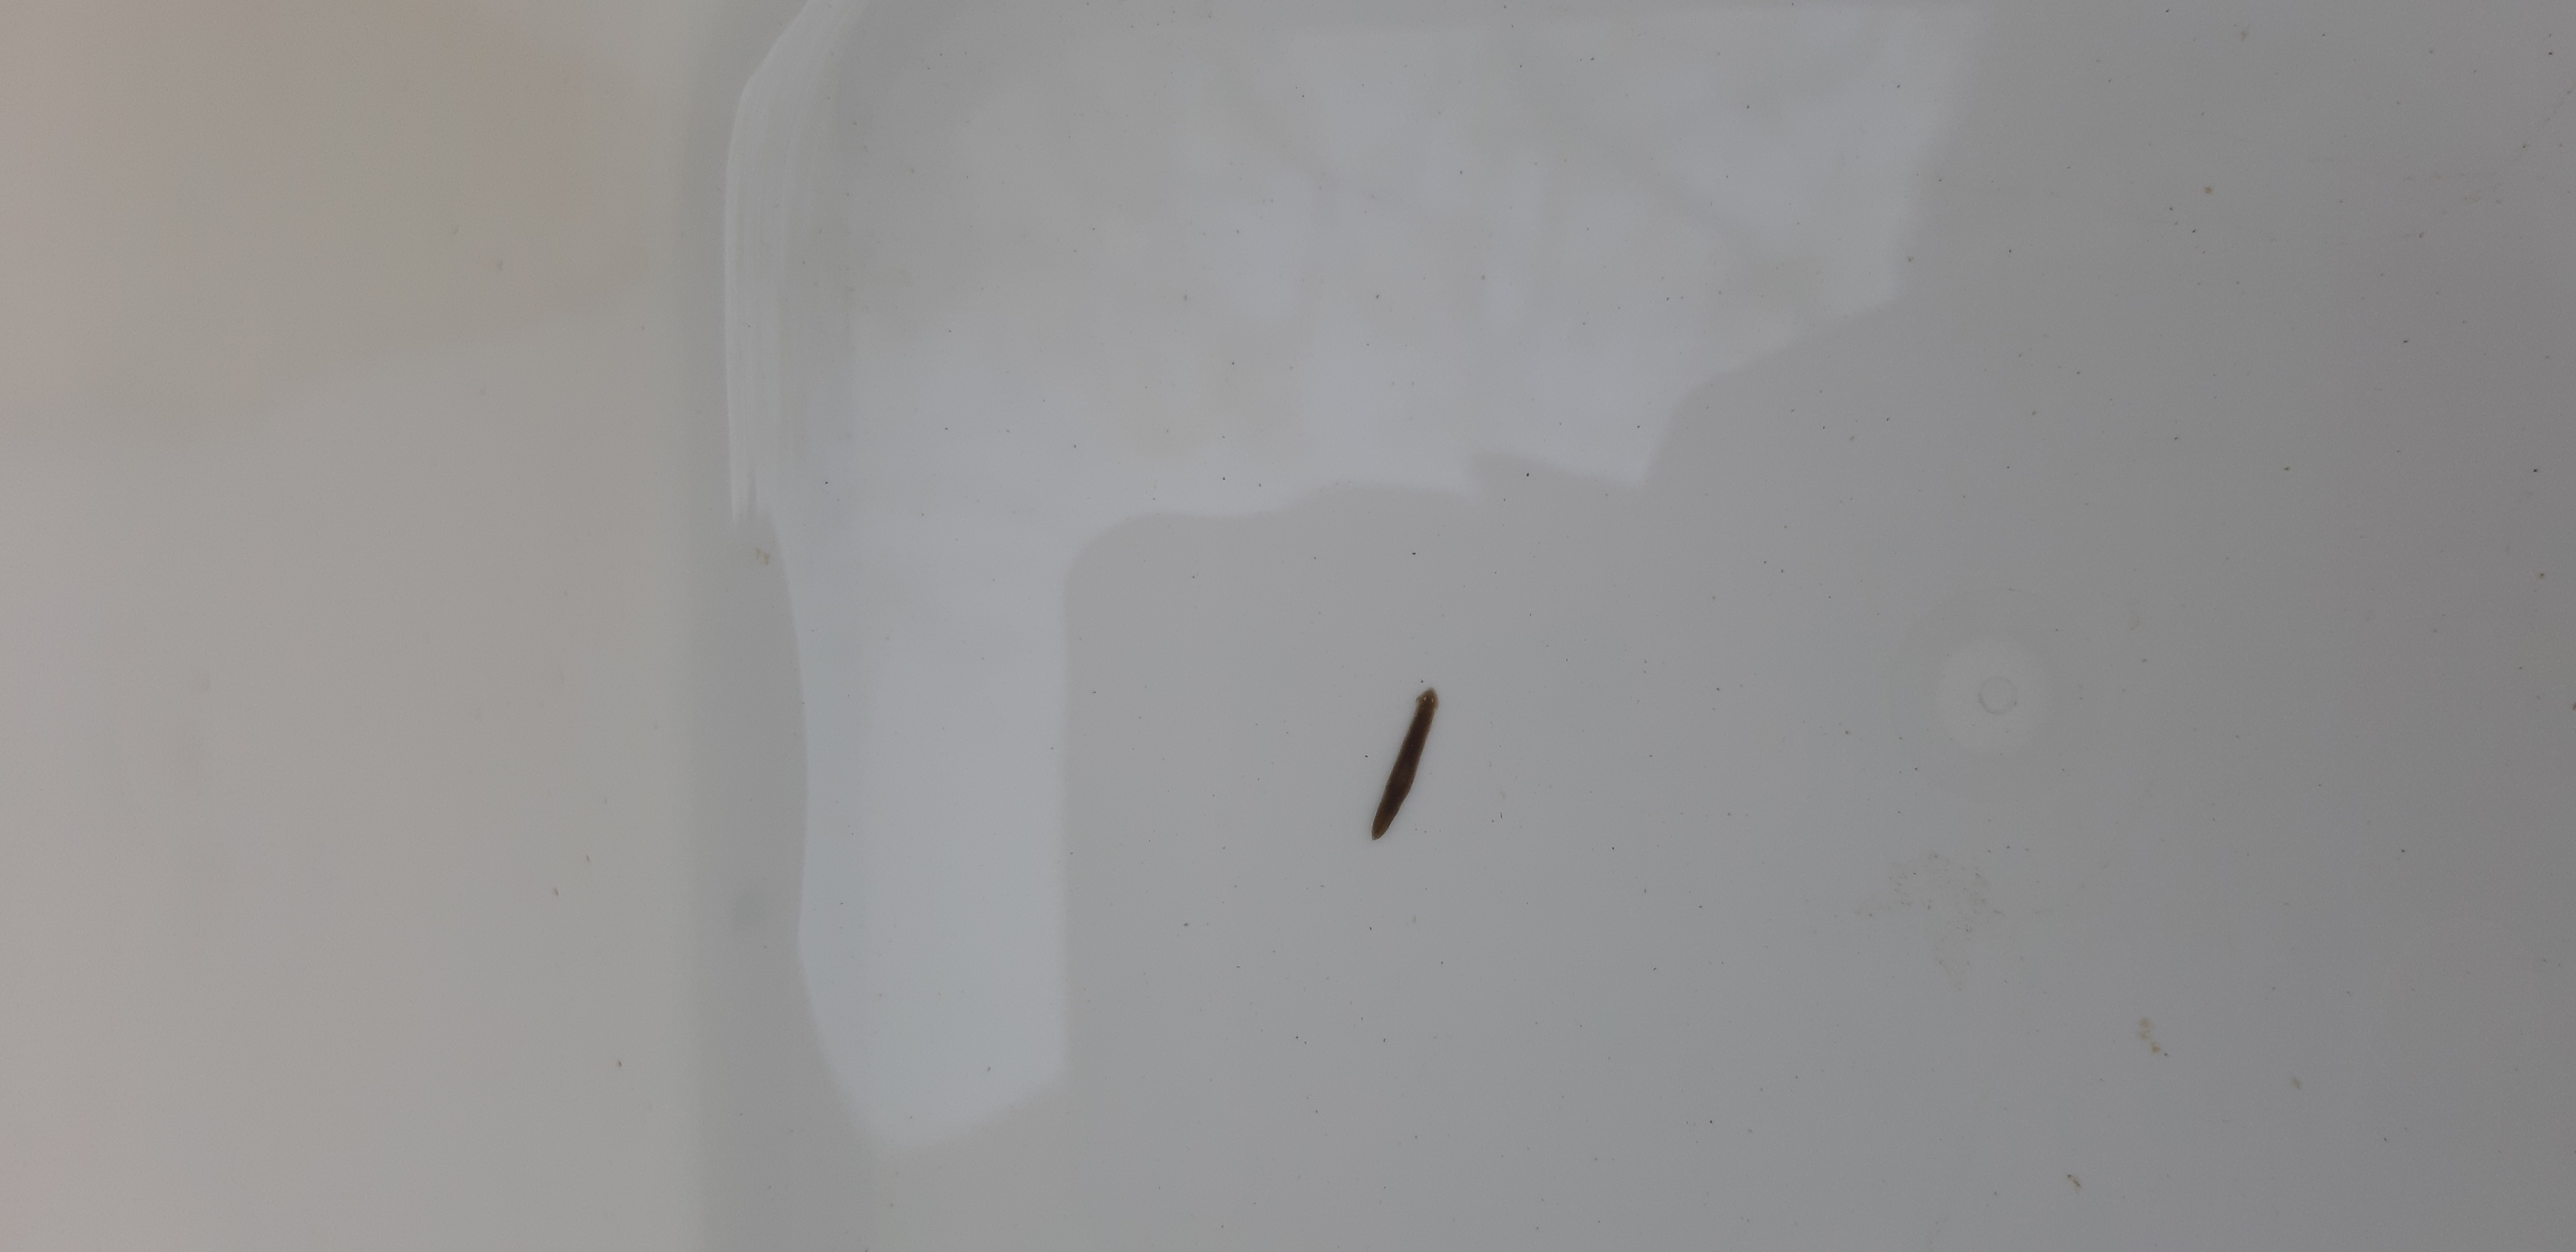
Macroinvertebrate group: flat_worms